George DeBaptiste

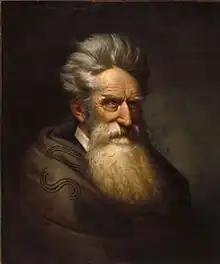
Portrait of John Brown in 1859 by Ole Peter Hansen Balling, painted in 1872

Before his election to US President, William Henry Harrison was living in North Bend, Ohio. DeBaptiste became his valet during his campaign and, after Harrison was elected president, he appointed the young man as White House steward.